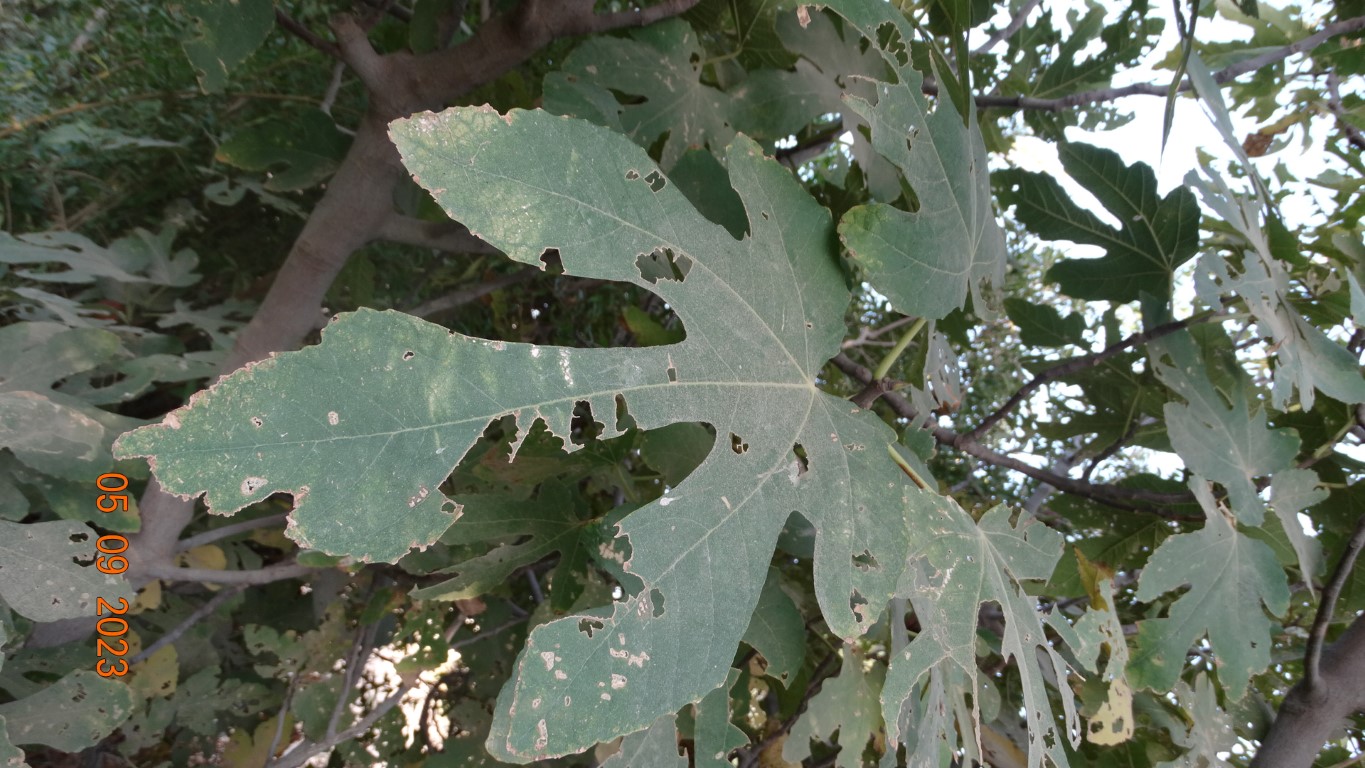
Label: infected